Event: Ecuador Earthquake
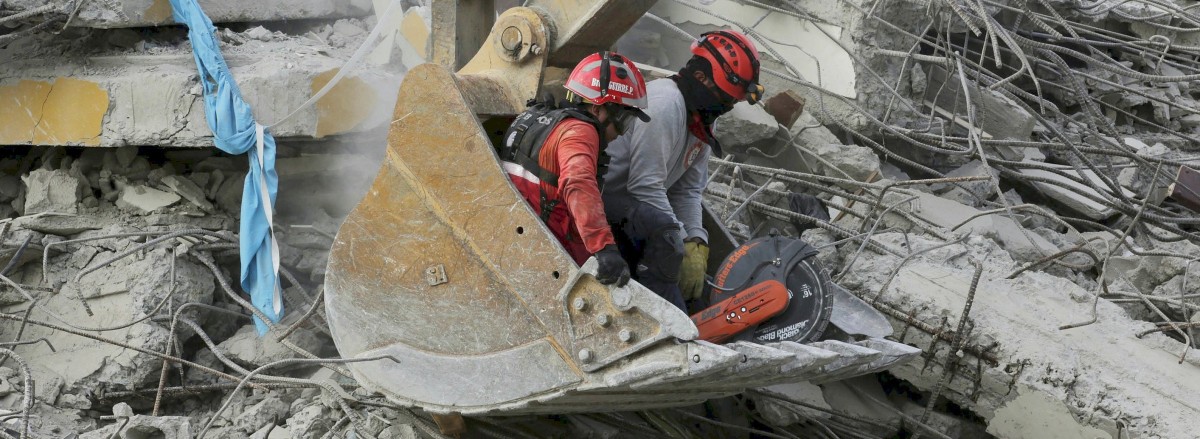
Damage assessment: damage